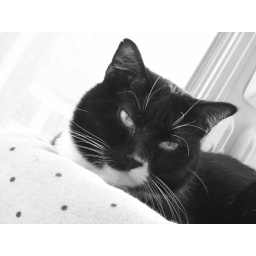
A pic of my cat that i took while she ws laying in her bed on the window.